Arisaig

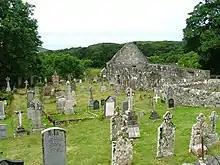
Alasdair Mac Mhaighstir Alasdair rests in an unknown plot in the cemetery beside the ruins of St. Maelrubha's Roman Catholic Church at Arisaig.

In 1469, James' grandson (James III) granted Lairdship of the lands of Garmoran and Uist to John of Ross, the Lord of the Isles. In turn, John passed it to his half-brother, Hugh of Sleat; the grant to Hugh was confirmed by the king in a 1493 charter. The violence that led to Alexander's execution had brought the Siol Gorrie to the brink of extinction, and after Alexander's death they played no further part in Arisaig's history.